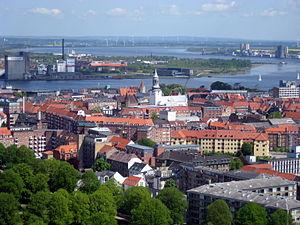
Aalborg ou Ålborg est une ville du Danemark située dans le Jutland. En janvier 2014, la ville compte 139 016 habitants et est la troisième ville la plus peuplée du pays. Elle est le chef-lieu de la commune homonyme, de la région du Jutland du Nord. Avec 215 312 habitants, la commune d'Aalborg est la troisième plus grande aire urbaine du Danemark, après celles de Copenhague et Aarhus. La ville est située au Nord du pays, à 64 kilomètres au sud de Frederikshavn et 118 km au nord de Aarhus.